Ancient furniture

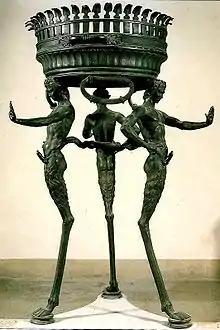
Metal brazier with satyrs, from Pompei

Types of Roman tables include the "abacus" and the "mensa", which are distinguished from one another in Latin texts. The term "abacus" might be used for utilitarian tables, such as those for making shoes or kneading dough, as well as high-status tables, such as sideboards for the display of silverware. A low, three-legged table, thought to represent the "mensa delphica", was often depicted next to reclining banqueters in Roman paintings. This table has a round tabletop supported by three legs configured like those of a tripod. Several wooden tables of this type were recovered from Herculaneum.